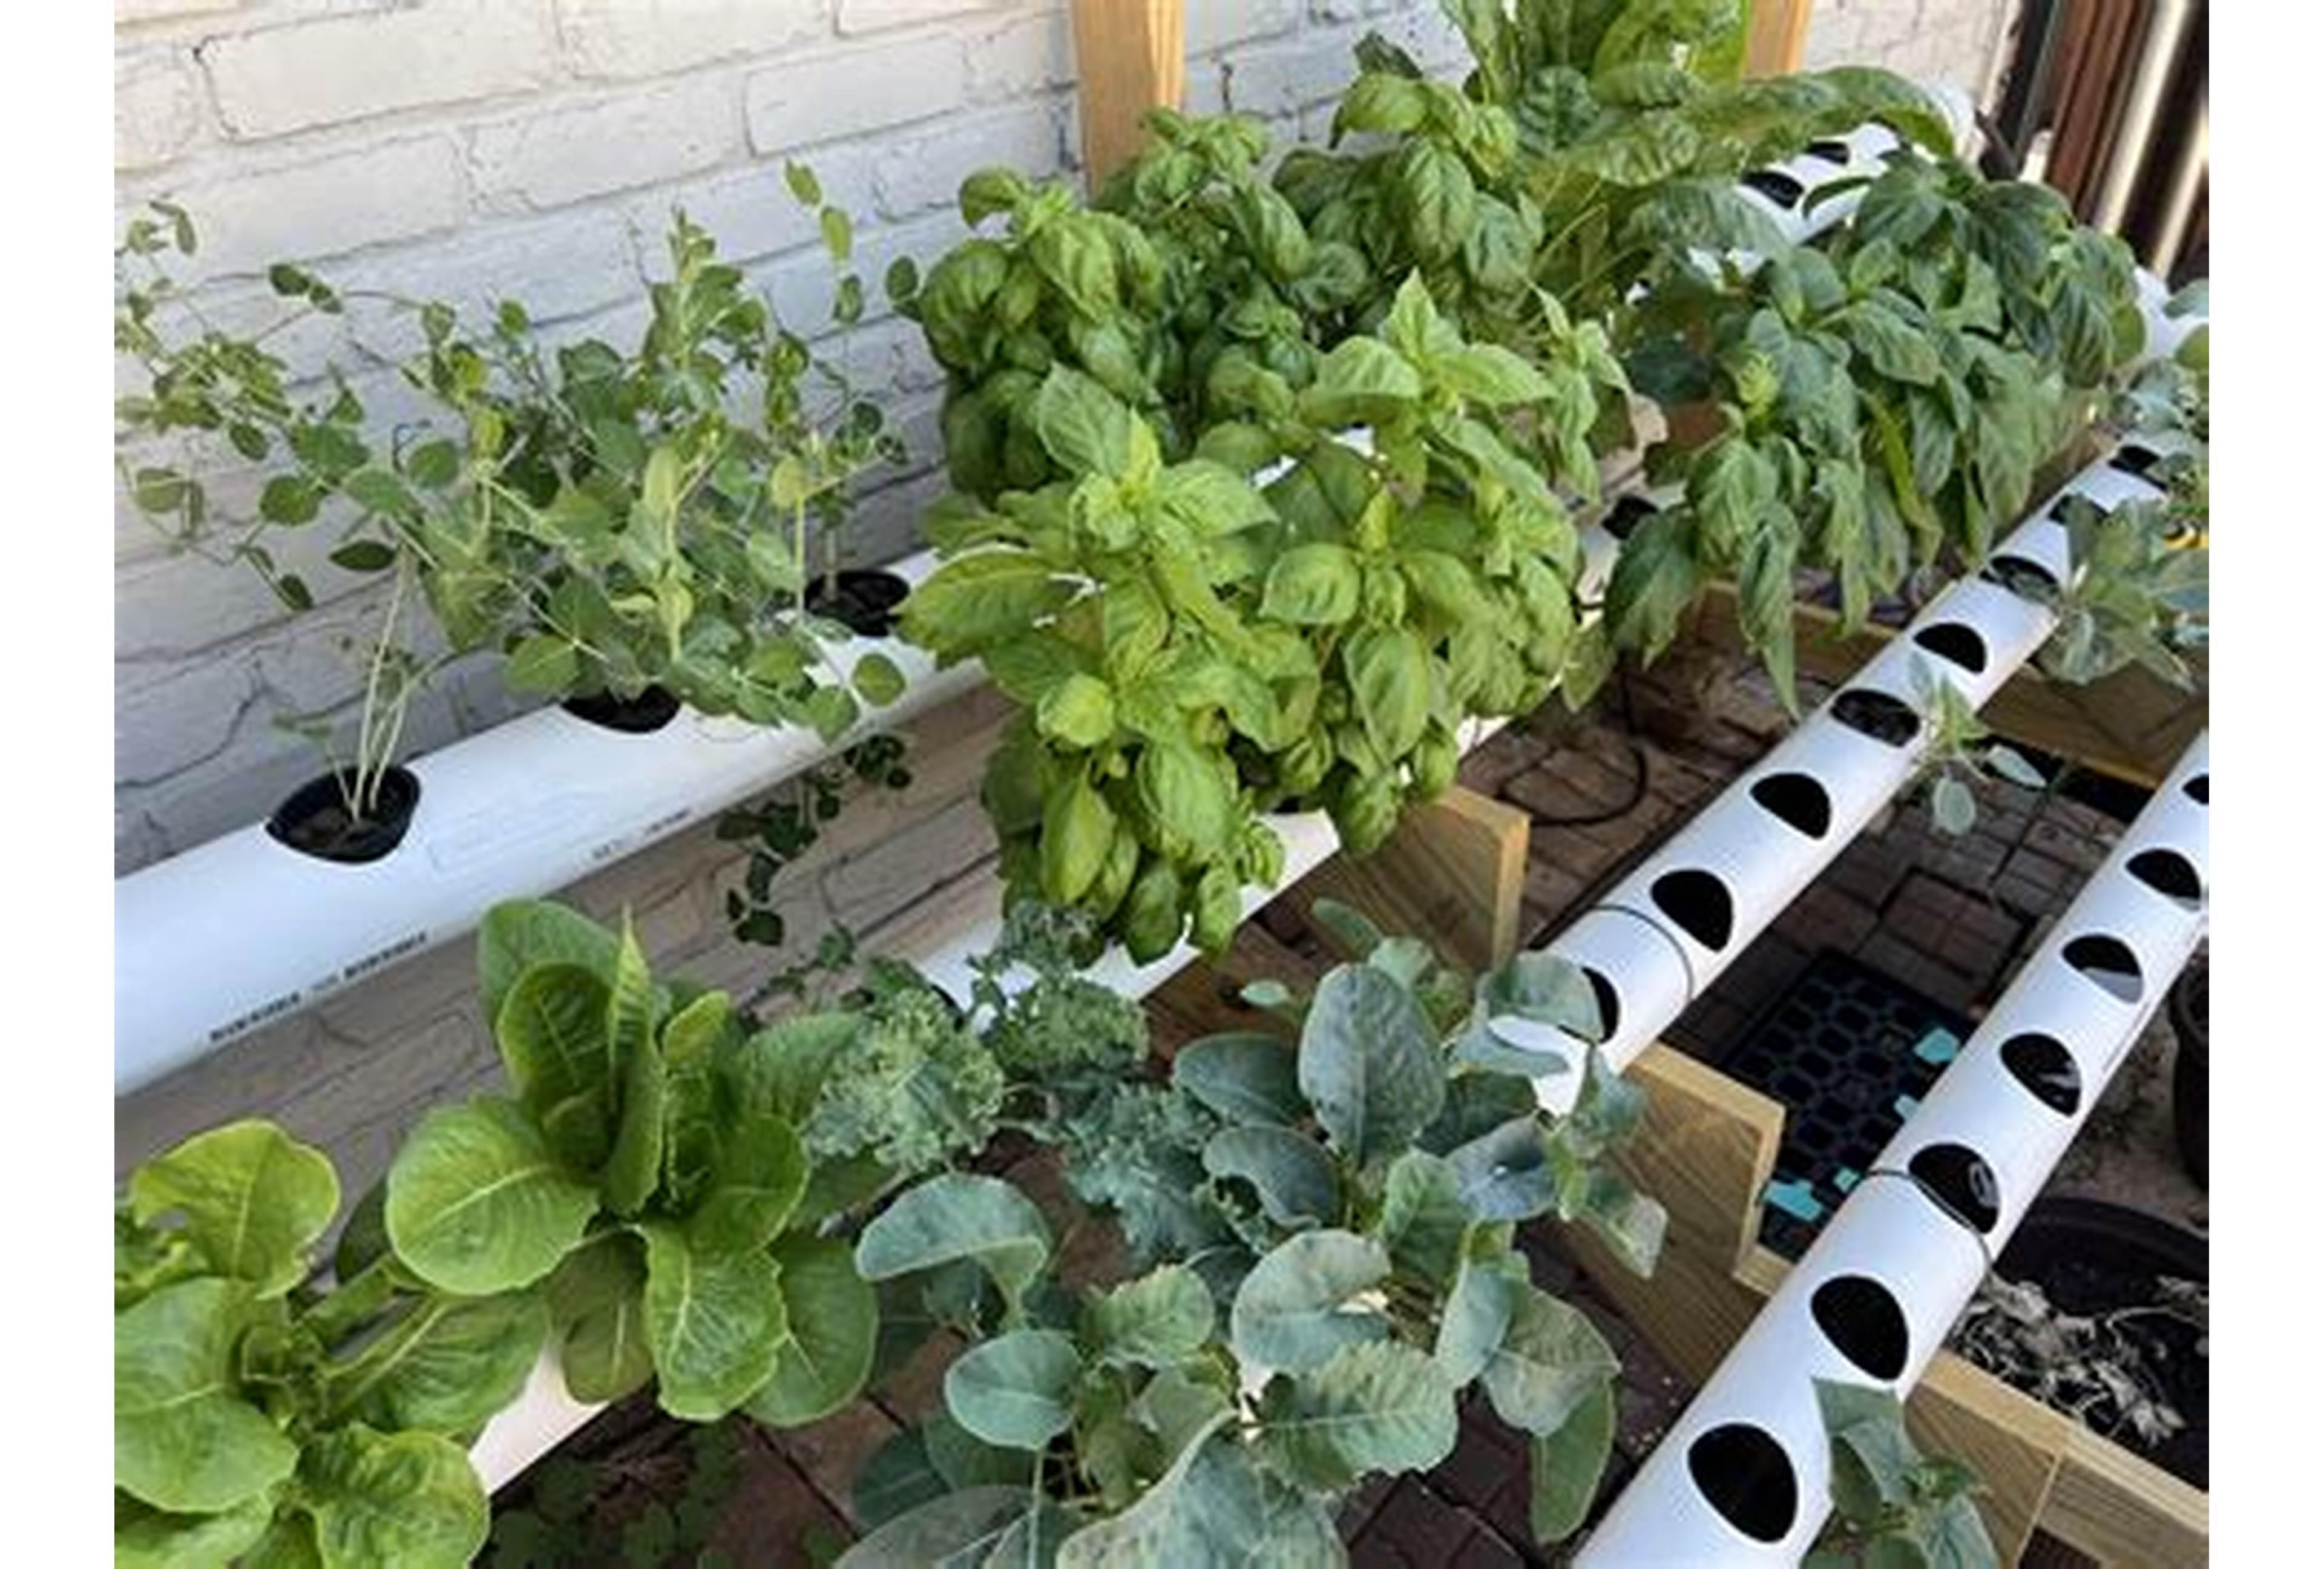
Mimea iliyostawi na kunawiri vizuri yenye rangi ya kijani kibichi, iliyooteshwa kwa kutumia njia na mfumo wa kilimo cha kisasa cha kihaidropo, kinachohusisha matumizi ya maji yaliyotiwa virutubisho mbalimbali na muhimu kwa ajili ukuaji mimea pekee; pasi na kuhusisha matumizi ya udongo.